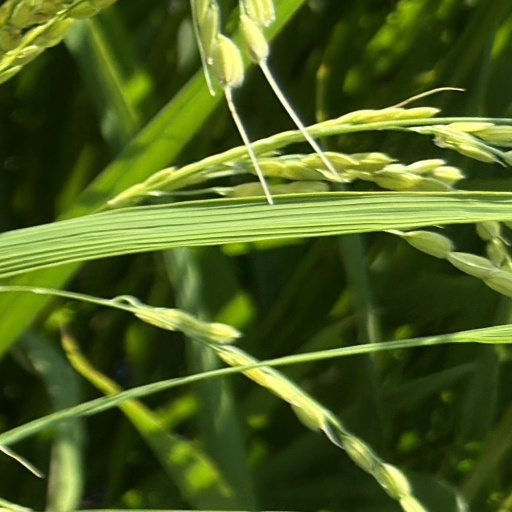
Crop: rice